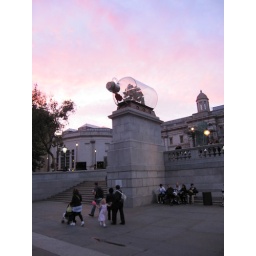
Giant ship in a bottle at Trafalgar Square